Upper Canada College

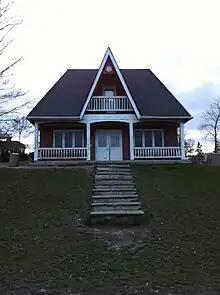
Rebanks-Sankar cricket pavilion

Upper Canada College occupies an open, 17 hectare (43 acre) campus in Deer Park, near the major intersection of Avenue Road and St. Clair Avenue, in the residential neighbourhood of Forest Hill. There are 15 buildings on the site: